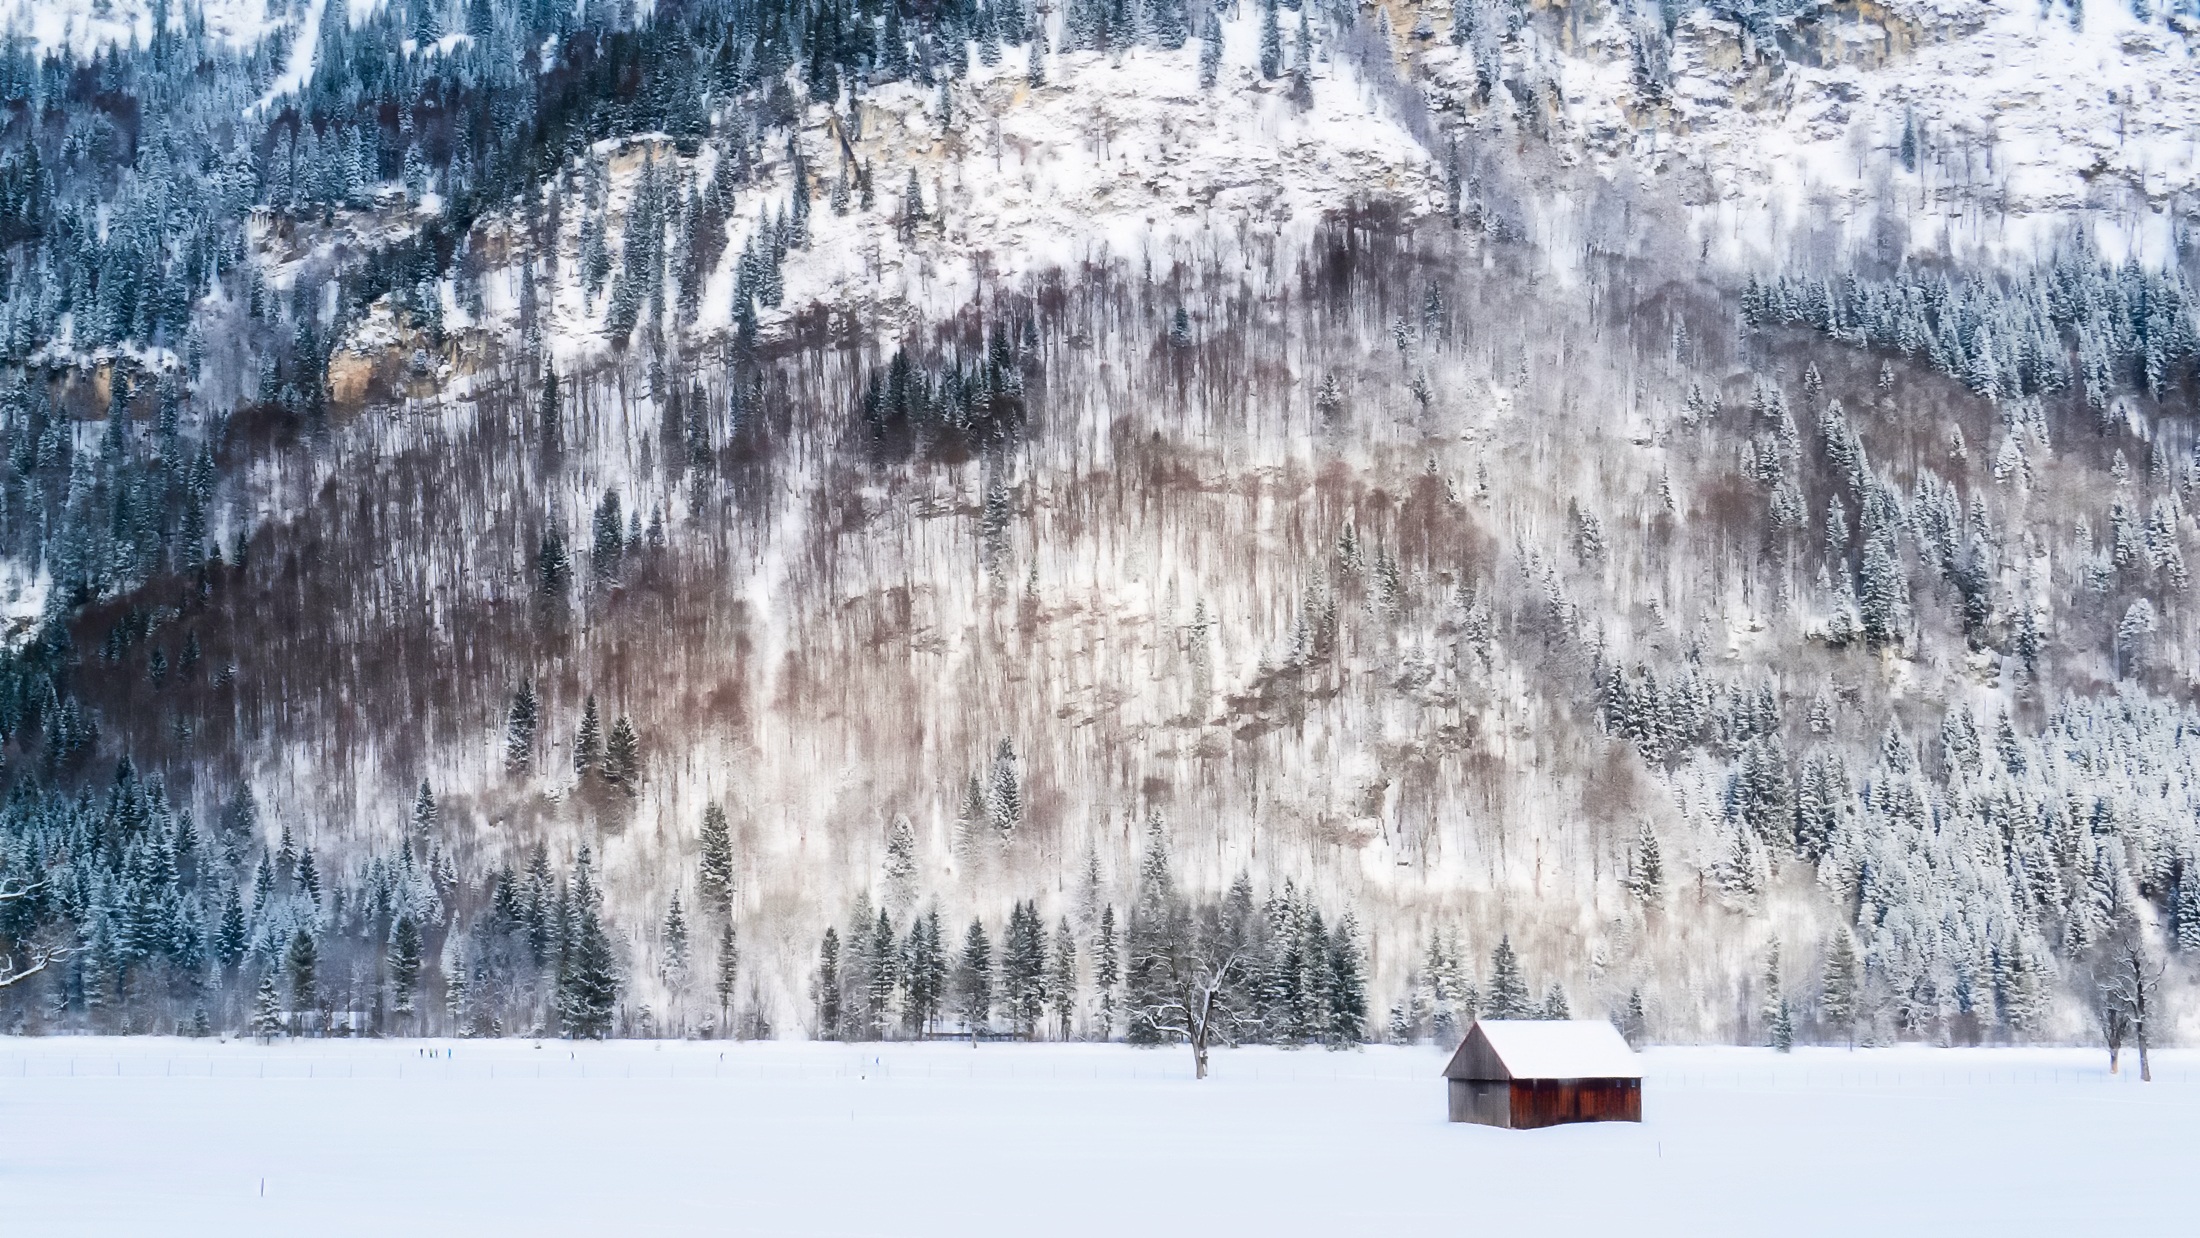
landscape, tree, nature, forest, mountain, snow, winter, sky, field, farm, meadow, countryside, frost, barn, alone, isolated, country, panorama, formation, ice, rural, scenic, arctic, terrain, trees, outdoors, woods, hdr, massif, geology, mountains, germany, beautiful, freezing, glacial landform, geological phenomenon